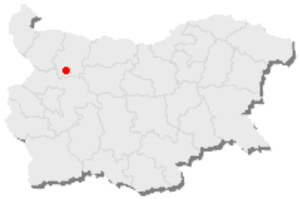
Carte de la Bulgarie, le point rouge indique Mezdra.